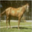
Label: horse